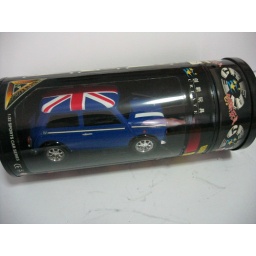
Blue Miini with UK flag on roof - radio controlled car in tube. From Create, Made in China. Scale 1:32